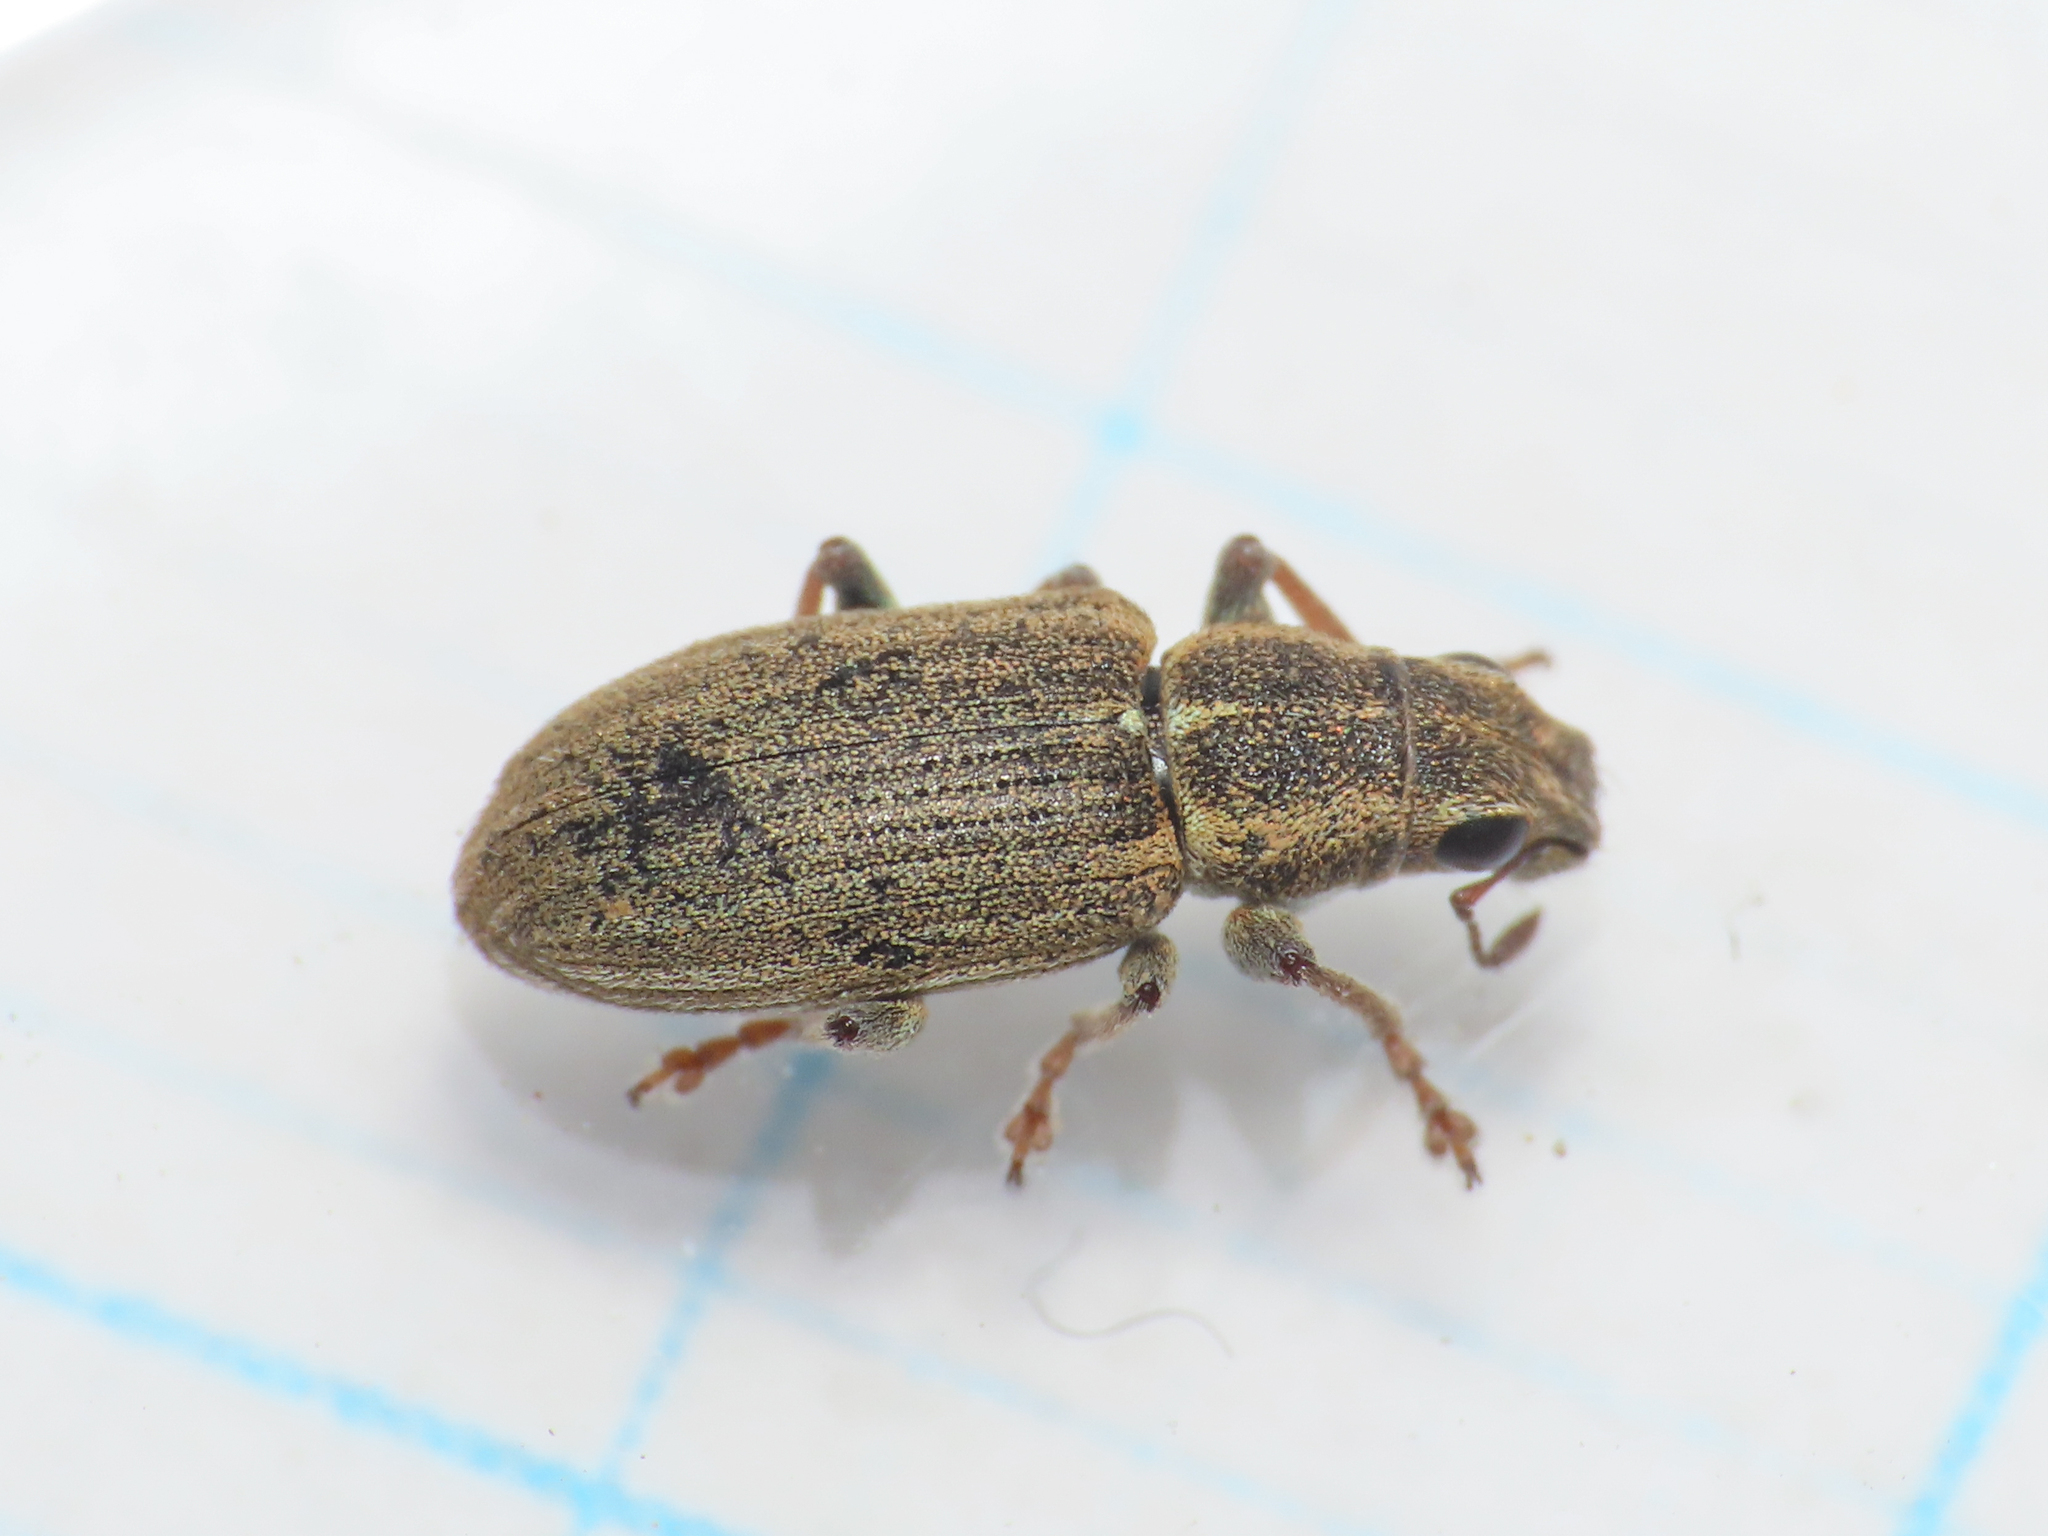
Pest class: pea_leaf_weevil